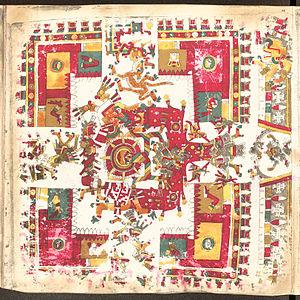
Dans la cosmogonie aztèque, les treize cieux correspondent à treize espaces célestes répartis et organisés par Tezcatlipoca et Quetzalcóatl lors de la création du cinquième soleil afin d'engendrer un univers structuré pour l'humanité. Alors que le supramonde des treize cieux et que l'inframonde du Mictlan se déploient verticalement, le Tlalticpac qui est l'espace terrestre de l'humanité se déploie horizontalement.